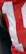
Number: 1